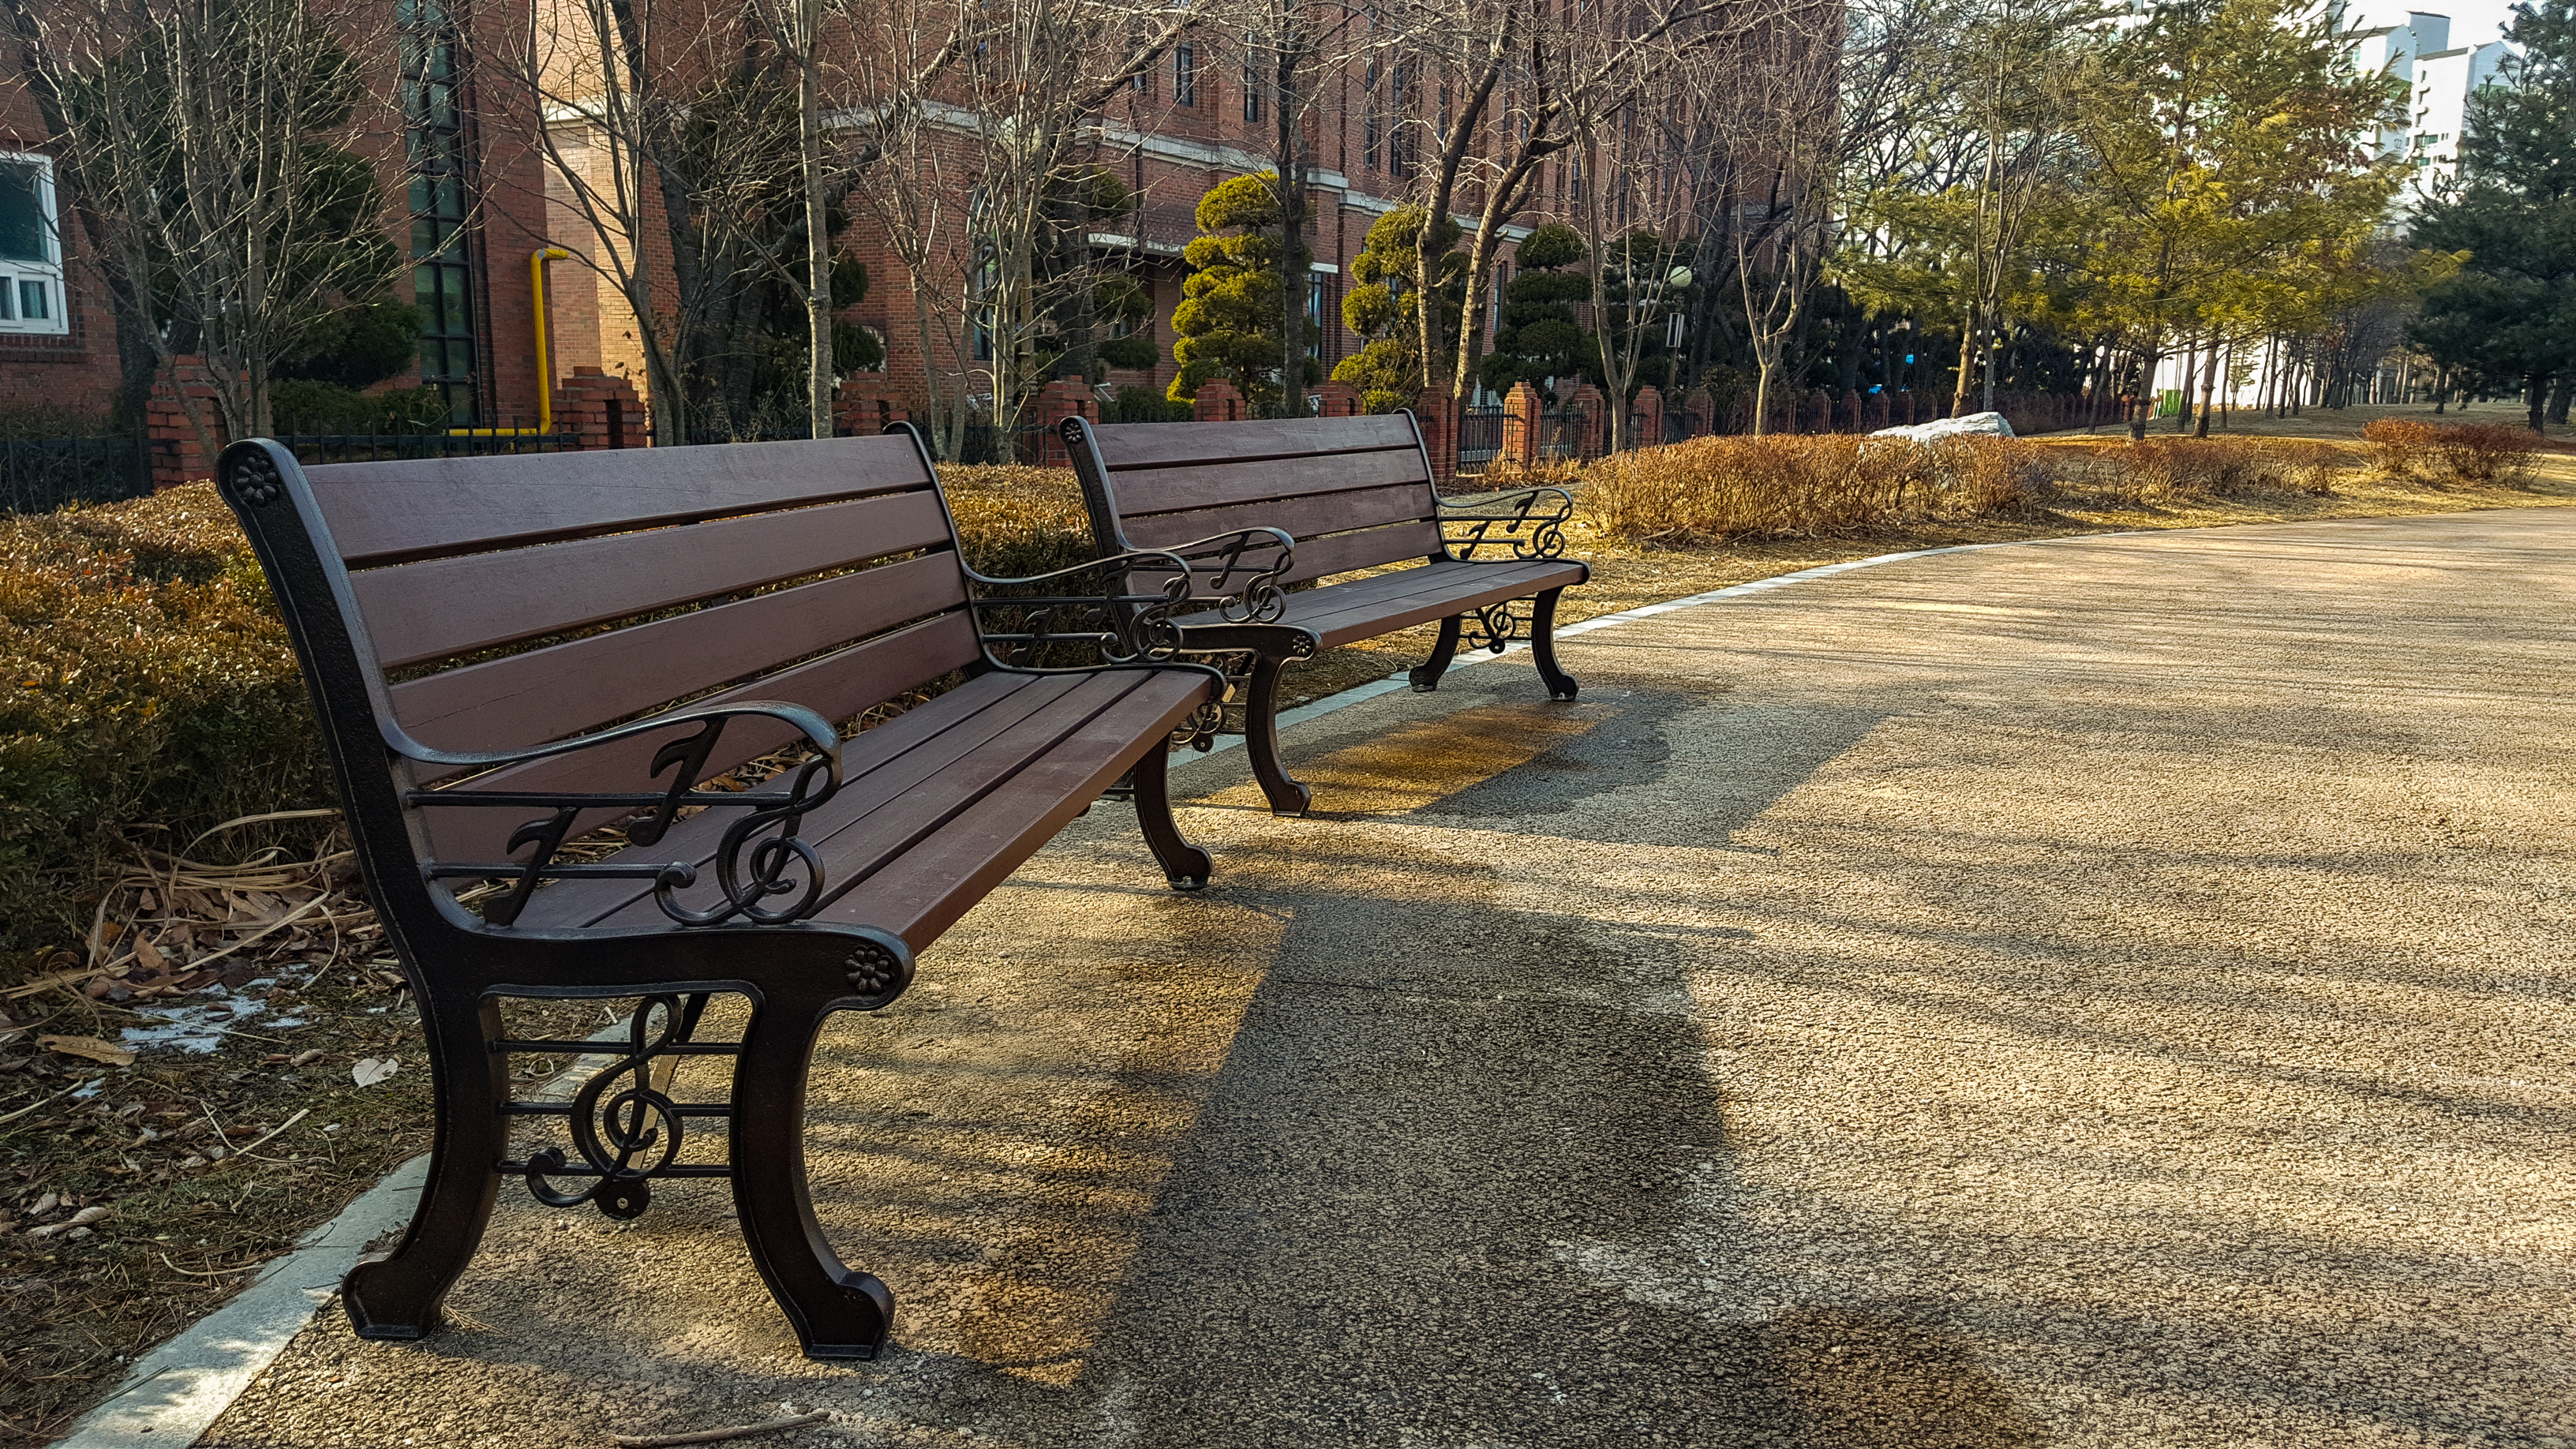
bench, chair, plant, outdoor bench, street furniture, furniture, tree, road surface, outdoor furniture, wood, natural landscape, shade, grass, sunlight, landscape, leisure, Tints and shades, deciduous, hardwood, trunk, road, city, recreation, table, sidewalk, walkway, sitting, landscaping, garden, woodland, winter, metal, shadow, forest, autumn, guard rail, street, asphalt, patio, room, yard, park, shrub